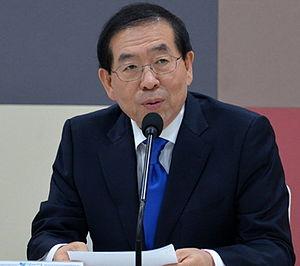
Park Won-soon, né le 26 mars 1956 dans le district de Changnyeong et mort le 9 juillet 2020 à Séoul, est un homme politique, militant et avocat sud-coréen qui occupe la fonction de maire de Séoul de 2011 jusqu'à sa mort en juillet 2020. Démocrate, il est élu pour première fois en 2011 et est réélu en 2014 et 2018.